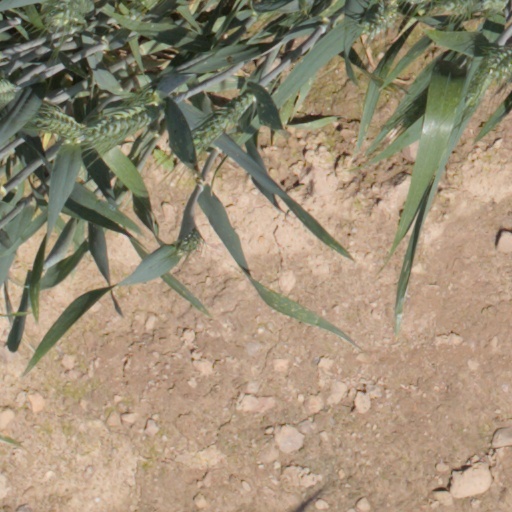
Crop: wheat